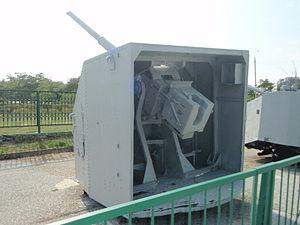
La classe Soho, est une classe de Frégate construite en Corée du Nord pour la marine populaire de Corée. Le navire de guerre a utilisé une conception à double coque, ce qui est inhabituel pour la Corée du Nord. Comme il n'y a qu'un seul navire dans la classe, il est probable que le navire était purement expérimental.